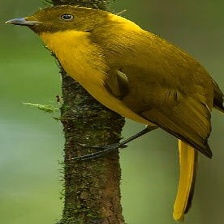
Species: GOLDEN BOWER BIRD
Scientific name: PRIONODURA NEWTONIANA